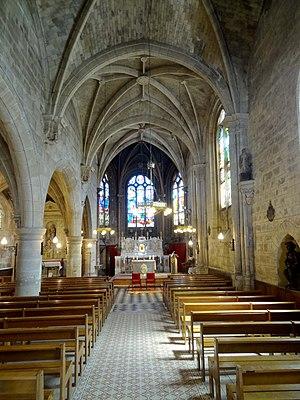
Intérieur de l'église - voir titre.
L'église Saint-Denis est une église catholique paroissiale située à Neuilly-en-Thelle, dans le département de l'Oise, en France. Sa construction a commencé après la donation de la collation de la cure à l'abbaye Saint-Vincent de Senlis en 1187. Mais les seuls éléments significatifs qui subsistent de la première campagne de construction sont la façade et une partie de la base du clocher, avec sa voûte d'ogives. Des réparations ont été nécessaires après la Grande Jacquerie en 1358, et ont laissé les chapiteaux au sud de la base du clocher et deux baies à remplage. La modeste nef a si souvent été retouchée qu'elle a perdu tout caractère, et son unique bas-côté a été rebâti en 1842. Le clocher a quant à lui été reconstruit après un incendie en 1711. L'église Saint-Denis vaut donc surtout pour son vaste chœur Renaissance de trois travées, terminée par une abside à trois pans, et accompagné d'un collatéral au nord. Ce chœur est de dimensions généreuses, et s'il ne constitue pas un chef-d'œuvre, offre néanmoins une modénature atypique, et des supports des voûtes d'une conception originale.